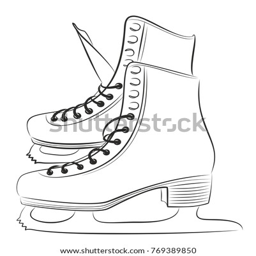
sketch of the figured skates .